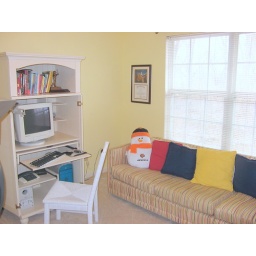
Large picture window looks out at the wooded rear, in the summer, it will be all green and private!